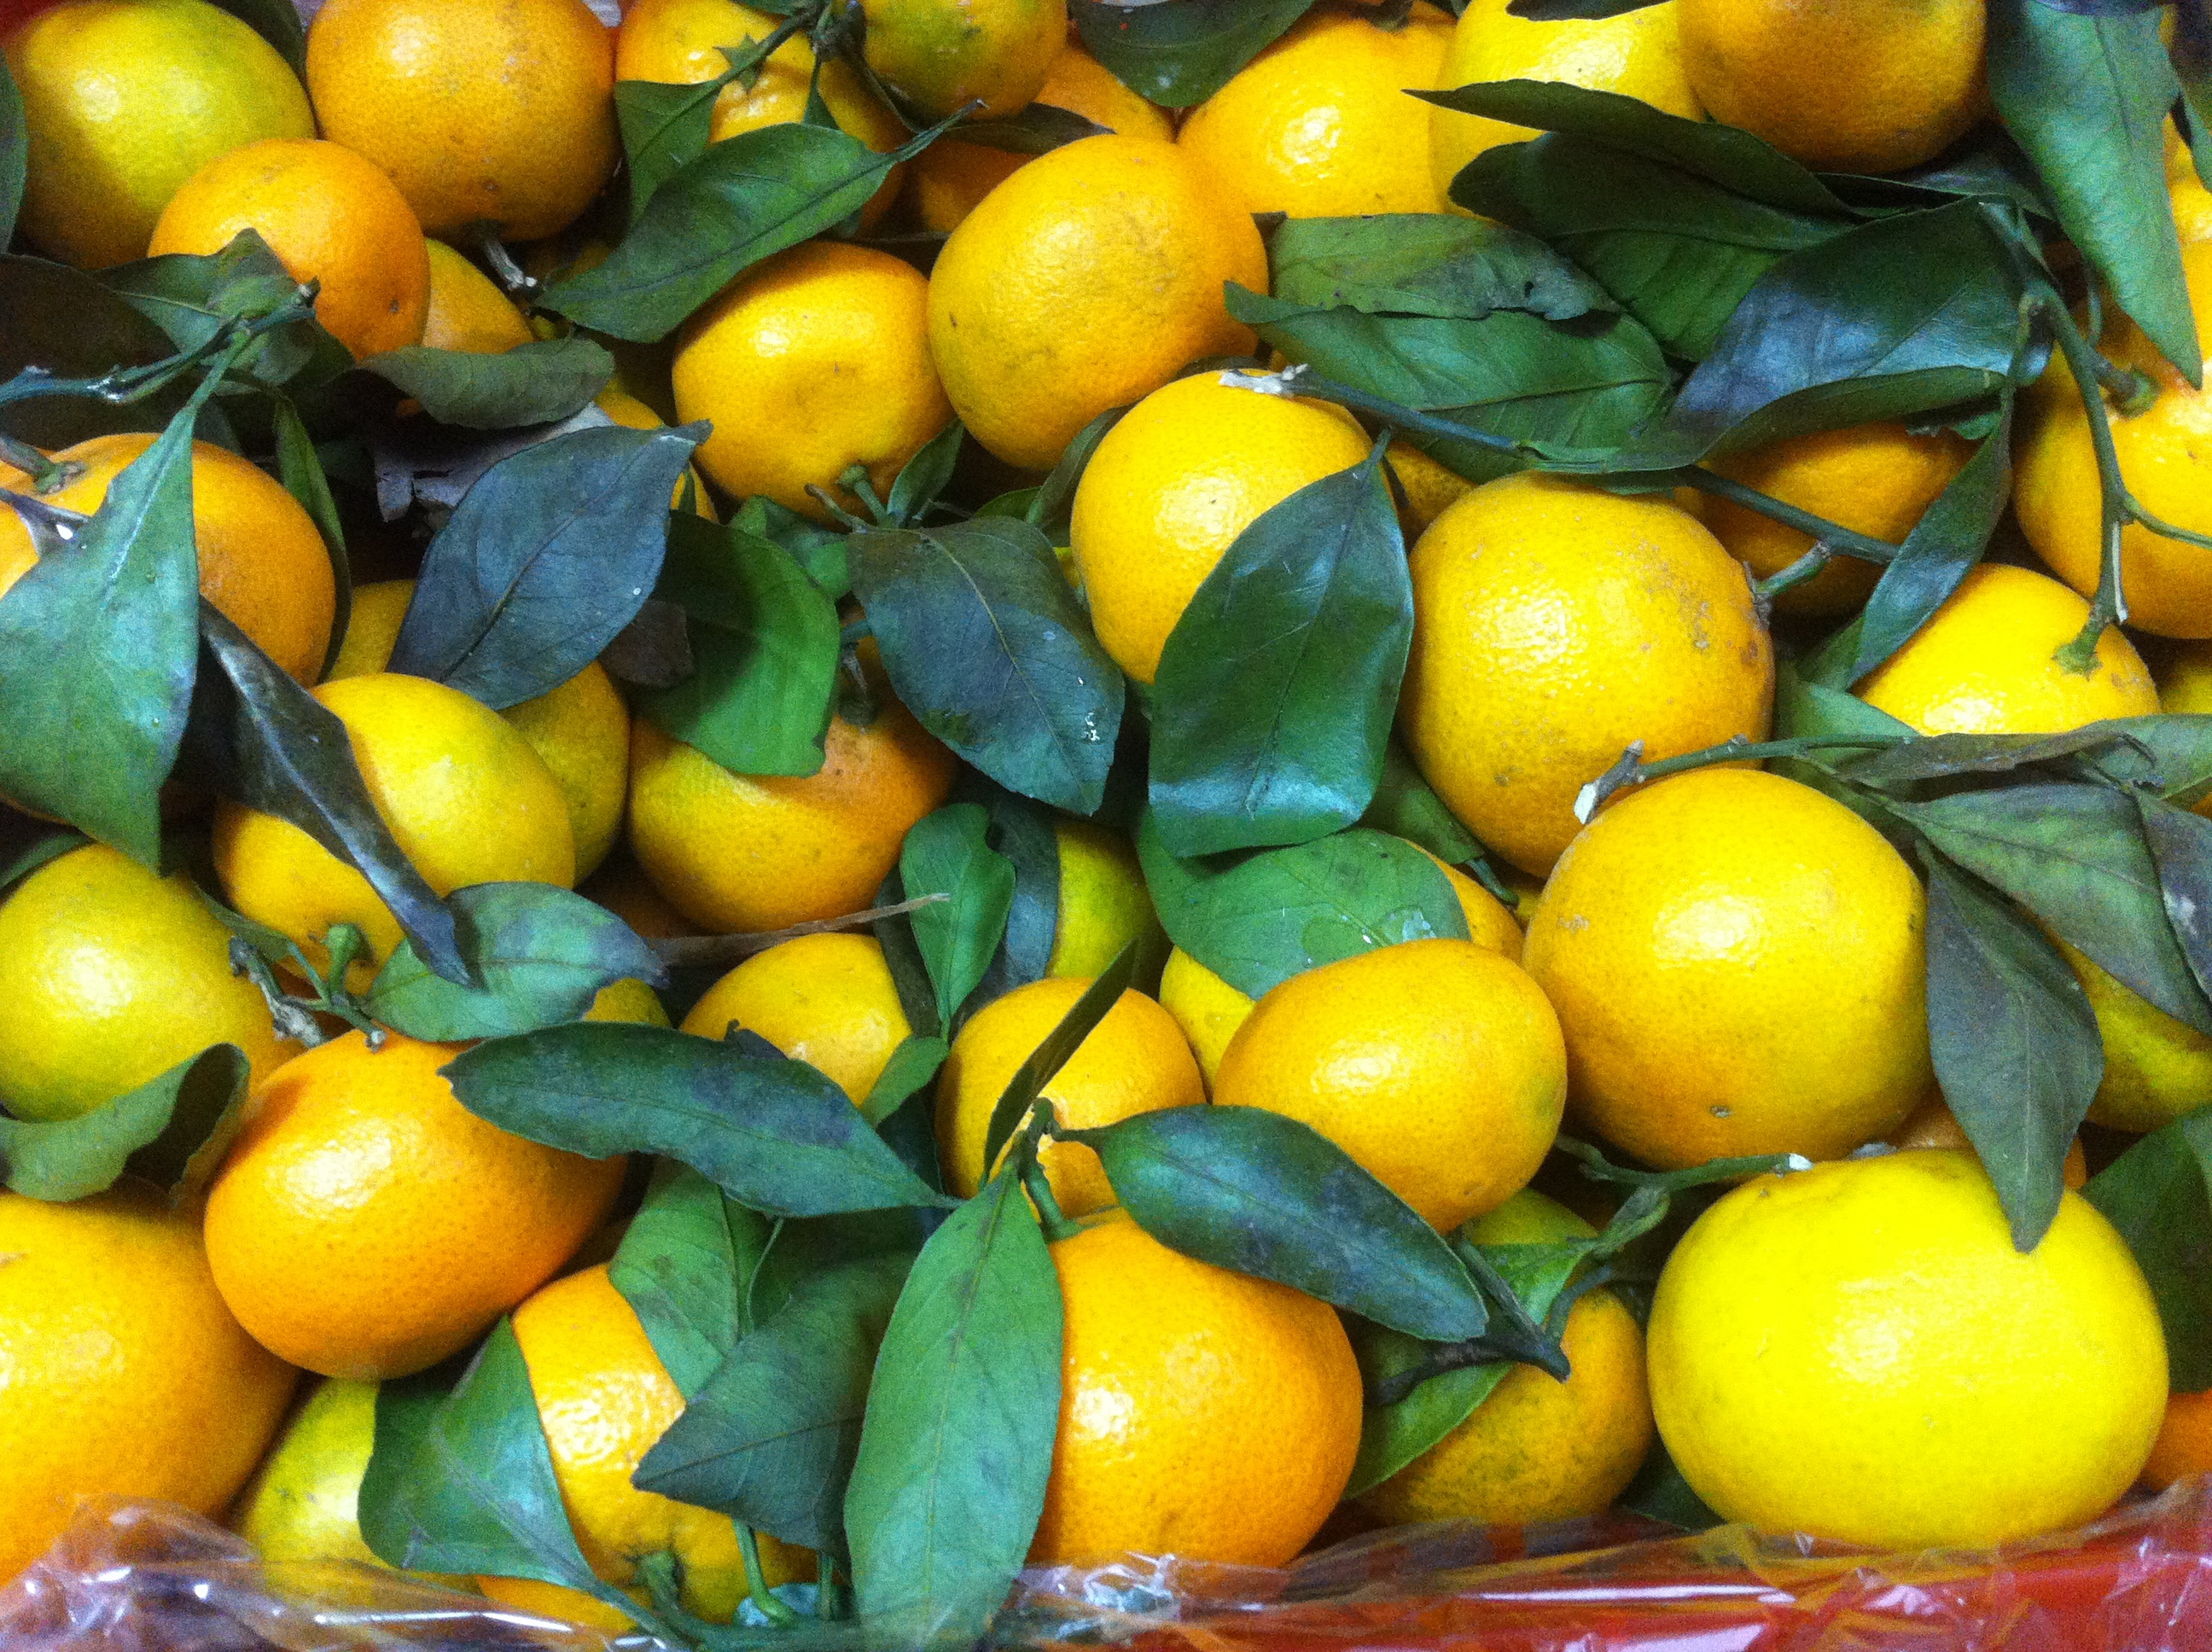
plant, fruit, orange, food, produce, tasty, tangerine, kumquat, clementine, citrus, flowering plant, bitter orange, mandarins, mandarin orange, land plant, sweet lemon, meyer lemon, tangelo, yuzu, calamondin